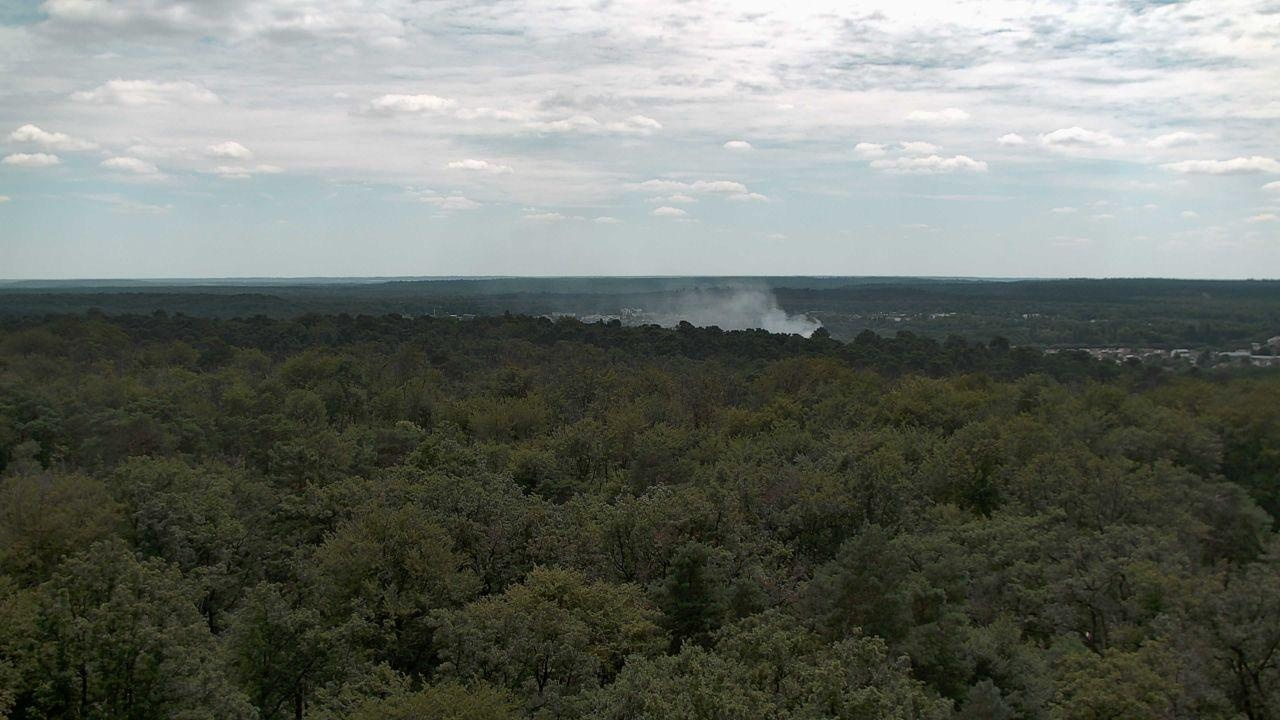
Fire: no
Smoke: yes